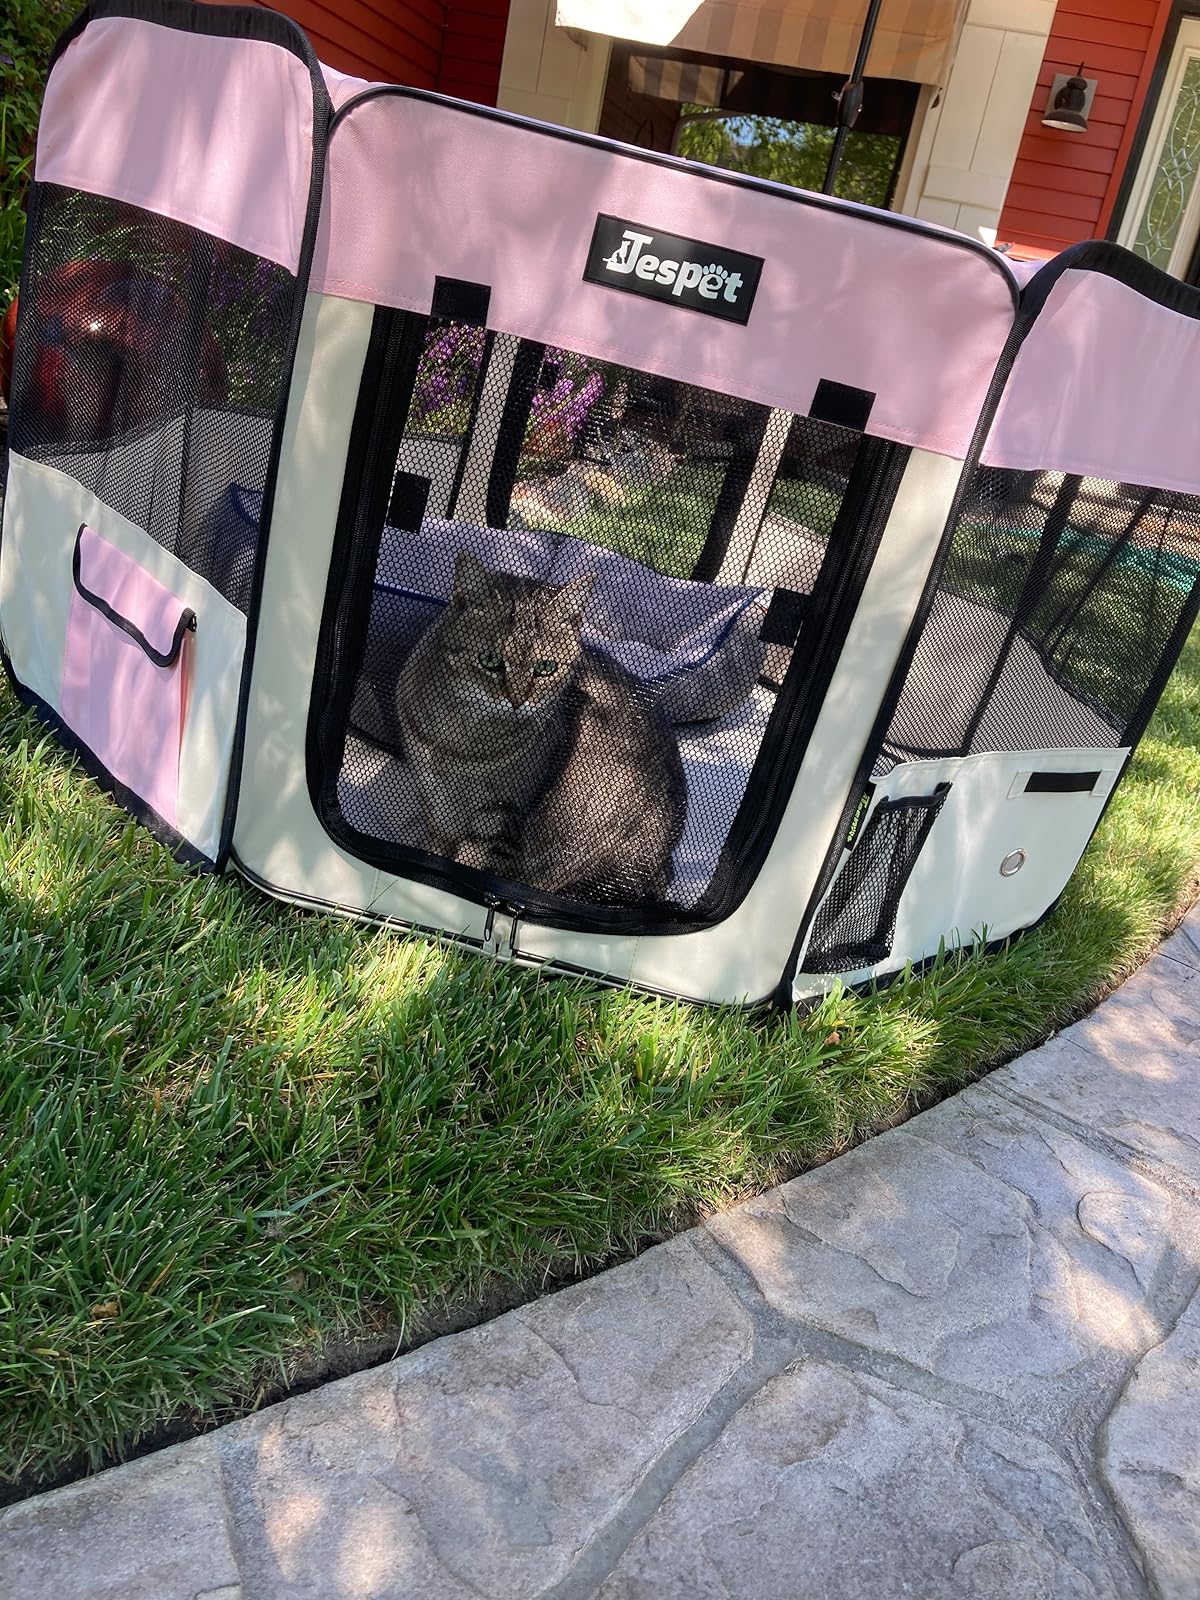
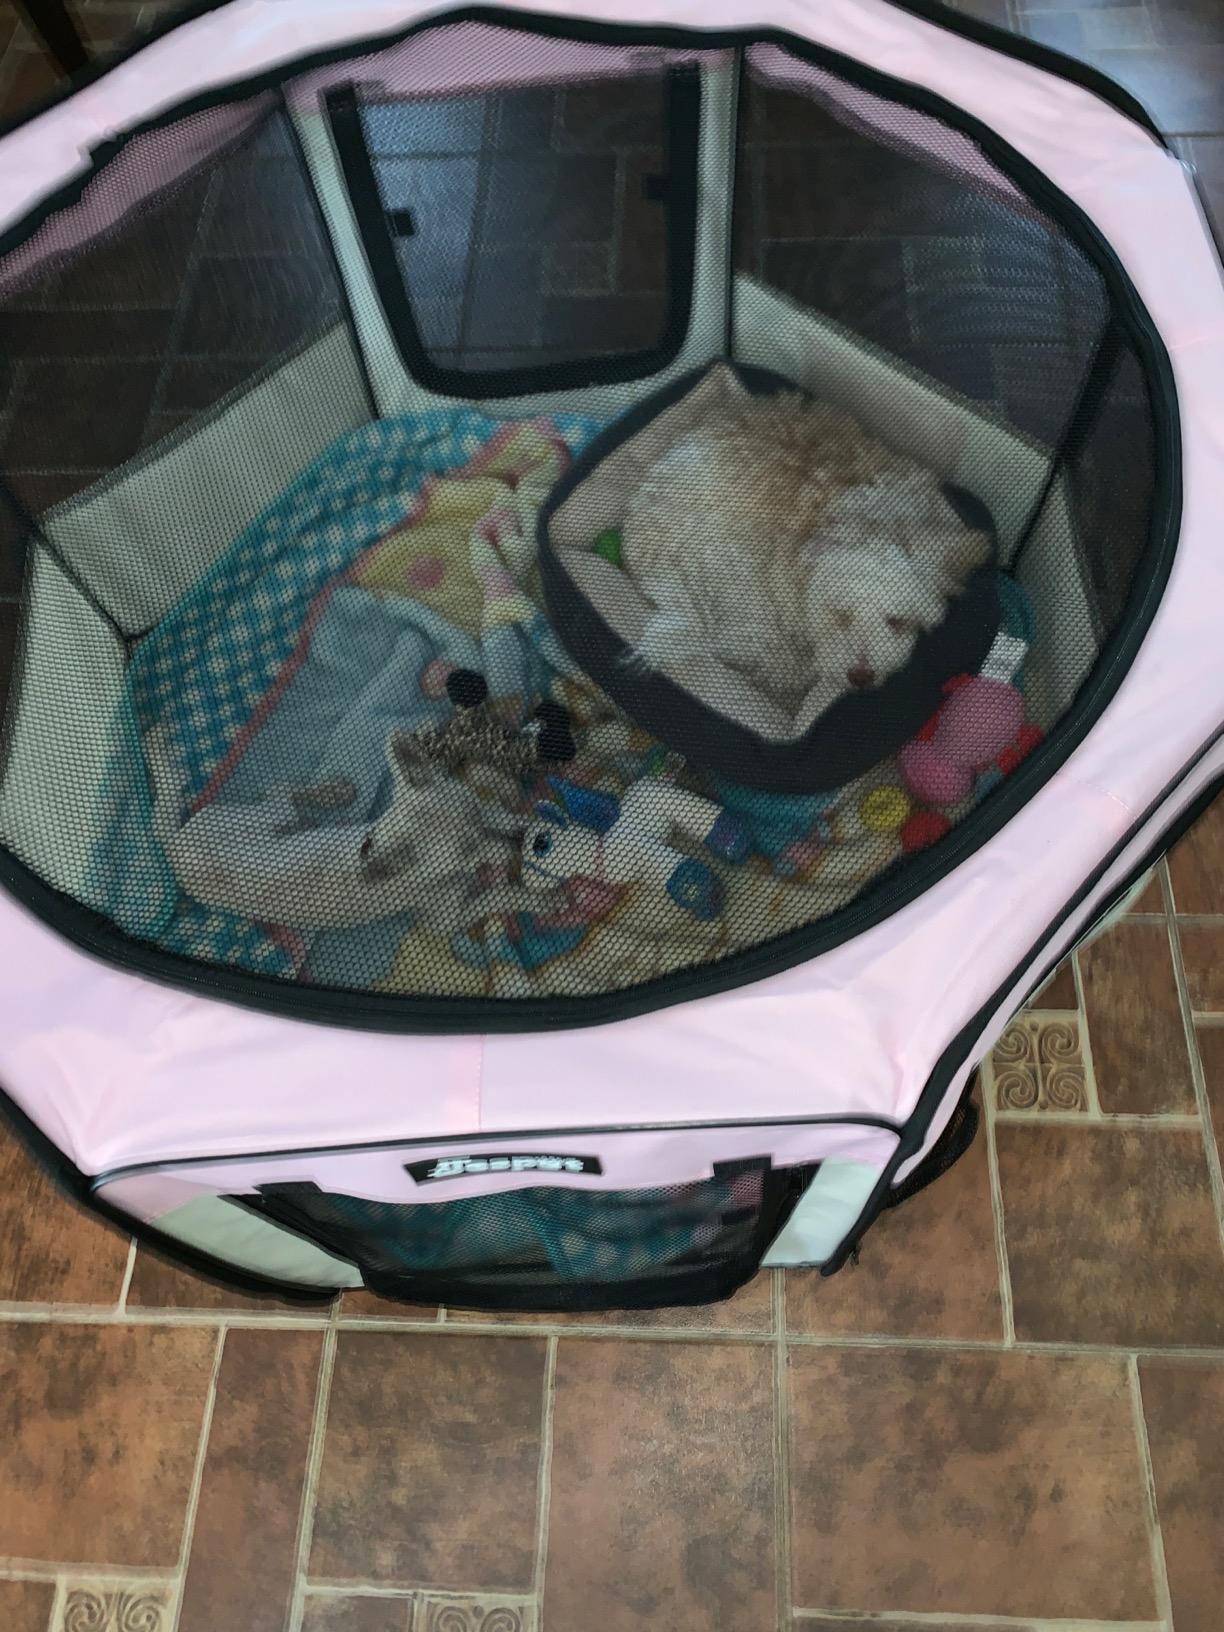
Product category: items_kennel
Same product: yes